Sexercize

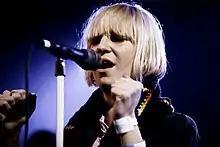
Australian singer Sia co-wrote the lyrics of the song.

Following the release of "The Abbey Road Sessions" (2012), Minogue split ways with her long-term manager, Terry Blamey and signed a new management deal with rapper Jay-Z's imprint Roc Nation. Following this new deal, Minogue continued work on her twelfth studio album throughout 2013, with reports emerging in February 2013 that Minogue had been working with singer-songwriter Sia.